Battles of Negba

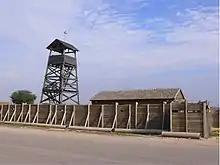
Negba's "tower and stockade"

Kibbutz Negba was founded in 1939 as a tower and stockade settlement, the first lasting modern Jewish settlement in the Negev desert. At the outset of the second stage of the 1948 Arab–Israeli War, Negba was the southernmost village of the main Israeli-controlled land mass, and was not isolated like the nearby Nitzanim, Kfar Darom and the northern Negev settlements mainly founded as part of the 11 points in the Negev plan.